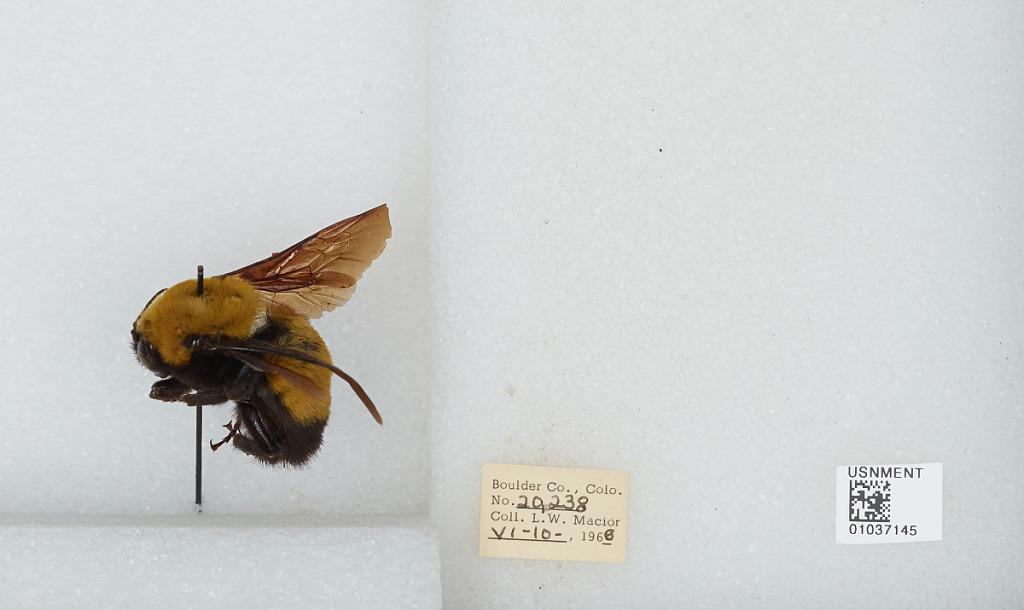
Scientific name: Bombus (Separatobombus) morrisoni Cresson
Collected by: L. Macior
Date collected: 1968-6-10
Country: United States
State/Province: Colorado
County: Boulder
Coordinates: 40.015, -105.27